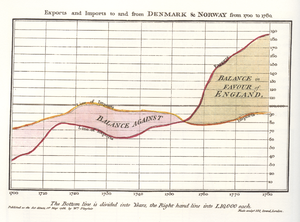
William Playfair, ingénieur et économiste écossais, est l'un des pionniers de la représentation graphique de données statistiques. William Playfair a introduit trois grands types de diagramme : en 1786 la série chronologique et l'histogramme de données économiques, puis en 1801 le diagramme circulaire montrant les proportions relatives des parties au tout.
Une représentation graphique de données ou visualisation de données est un résumé visuel des données. Elle permet en un seul coup d'œil d'en saisir la tendance générale. Un des pionniers de l'usage moderne de la représentation graphique, semble avoir été Charles Joseph Minard, professeur puis super-intendant de l'École des ponts et chaussées, célèbre pour ses cartes figuratives et tableaux graphiques illustrant la campagne napoléonienne de Russie.